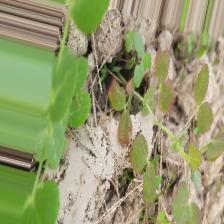
Label: Lentil Rust